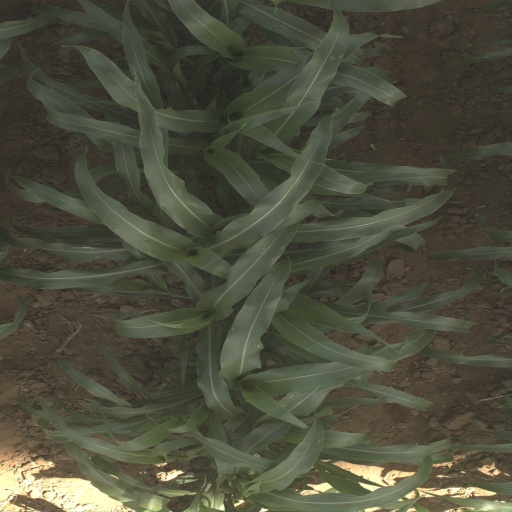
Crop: sorghum